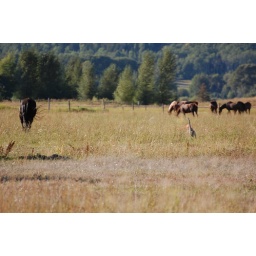
sandhill crane chilling in a horse pasture